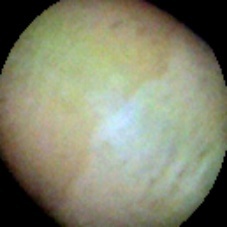
Label: Immature